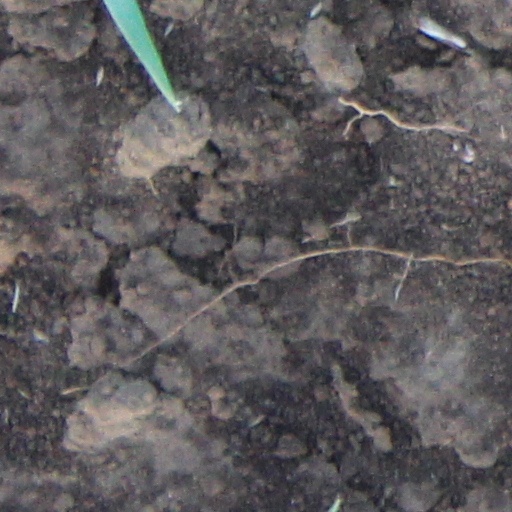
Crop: wheat